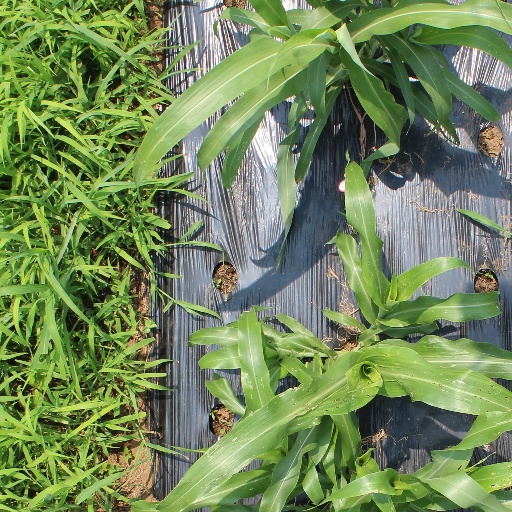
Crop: sorghum